Mammal

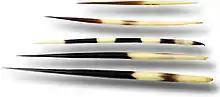
Porcupines use their spines for defence.

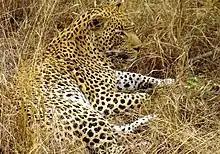
A leopard's disruptively coloured coat provides camouflage for this ambush predator.

The mammalian excretory system involves many components. Like amphibians, mammals are ureotelic, and convert ammonia into urea, which is done by the liver as part of the urea cycle. Bilirubin, a waste product derived from blood cells, is passed through bile and urine with the help of enzymes excreted by the liver. The passing of bilirubin via bile through the intestinal tract gives mammalian feces a distinctive brown coloration. Distinctive features of the mammalian kidney include the presence of the renal pelvis and renal pyramids, and of a clearly distinguishable cortex and medulla, which is due to the presence of elongated loops of Henle. Only the mammalian kidney has a bean shape, although there are some exceptions, such as the multilobed reniculate kidneys of pinnipeds, cetaceans and bears. Most adult placentals have no remaining trace of the cloaca. In the embryo, the embryonic cloaca divides into a posterior region that becomes part of the anus, and an anterior region that has different fates depending on the sex of the individual: in females, it develops into the vestibule or urogenital sinus that receives the urethra and vagina, while in males it forms the entirety of the penile urethra. However, the afrosoricids and some shrews retain a cloaca as adults. In marsupials, the genital tract is separate from the anus, but a trace of the original cloaca does remain externally. Monotremes, which translates from Greek into "single hole", have a true cloaca. Urine flows from the ureters into the cloaca in monotremes and into the bladder in placentals.